Locked breech

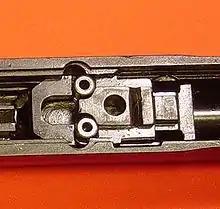
CZ model 52 roller locking system

The photograph on the right is of a different type of locking system. This one is the Beretta Rotary locking system found in their PX Four Storm handgun. The next photograph on the right is of the CZ model 52 showing a roller locking system. Some sources describe this as a delayed blowback action but it is actually a locked breech.